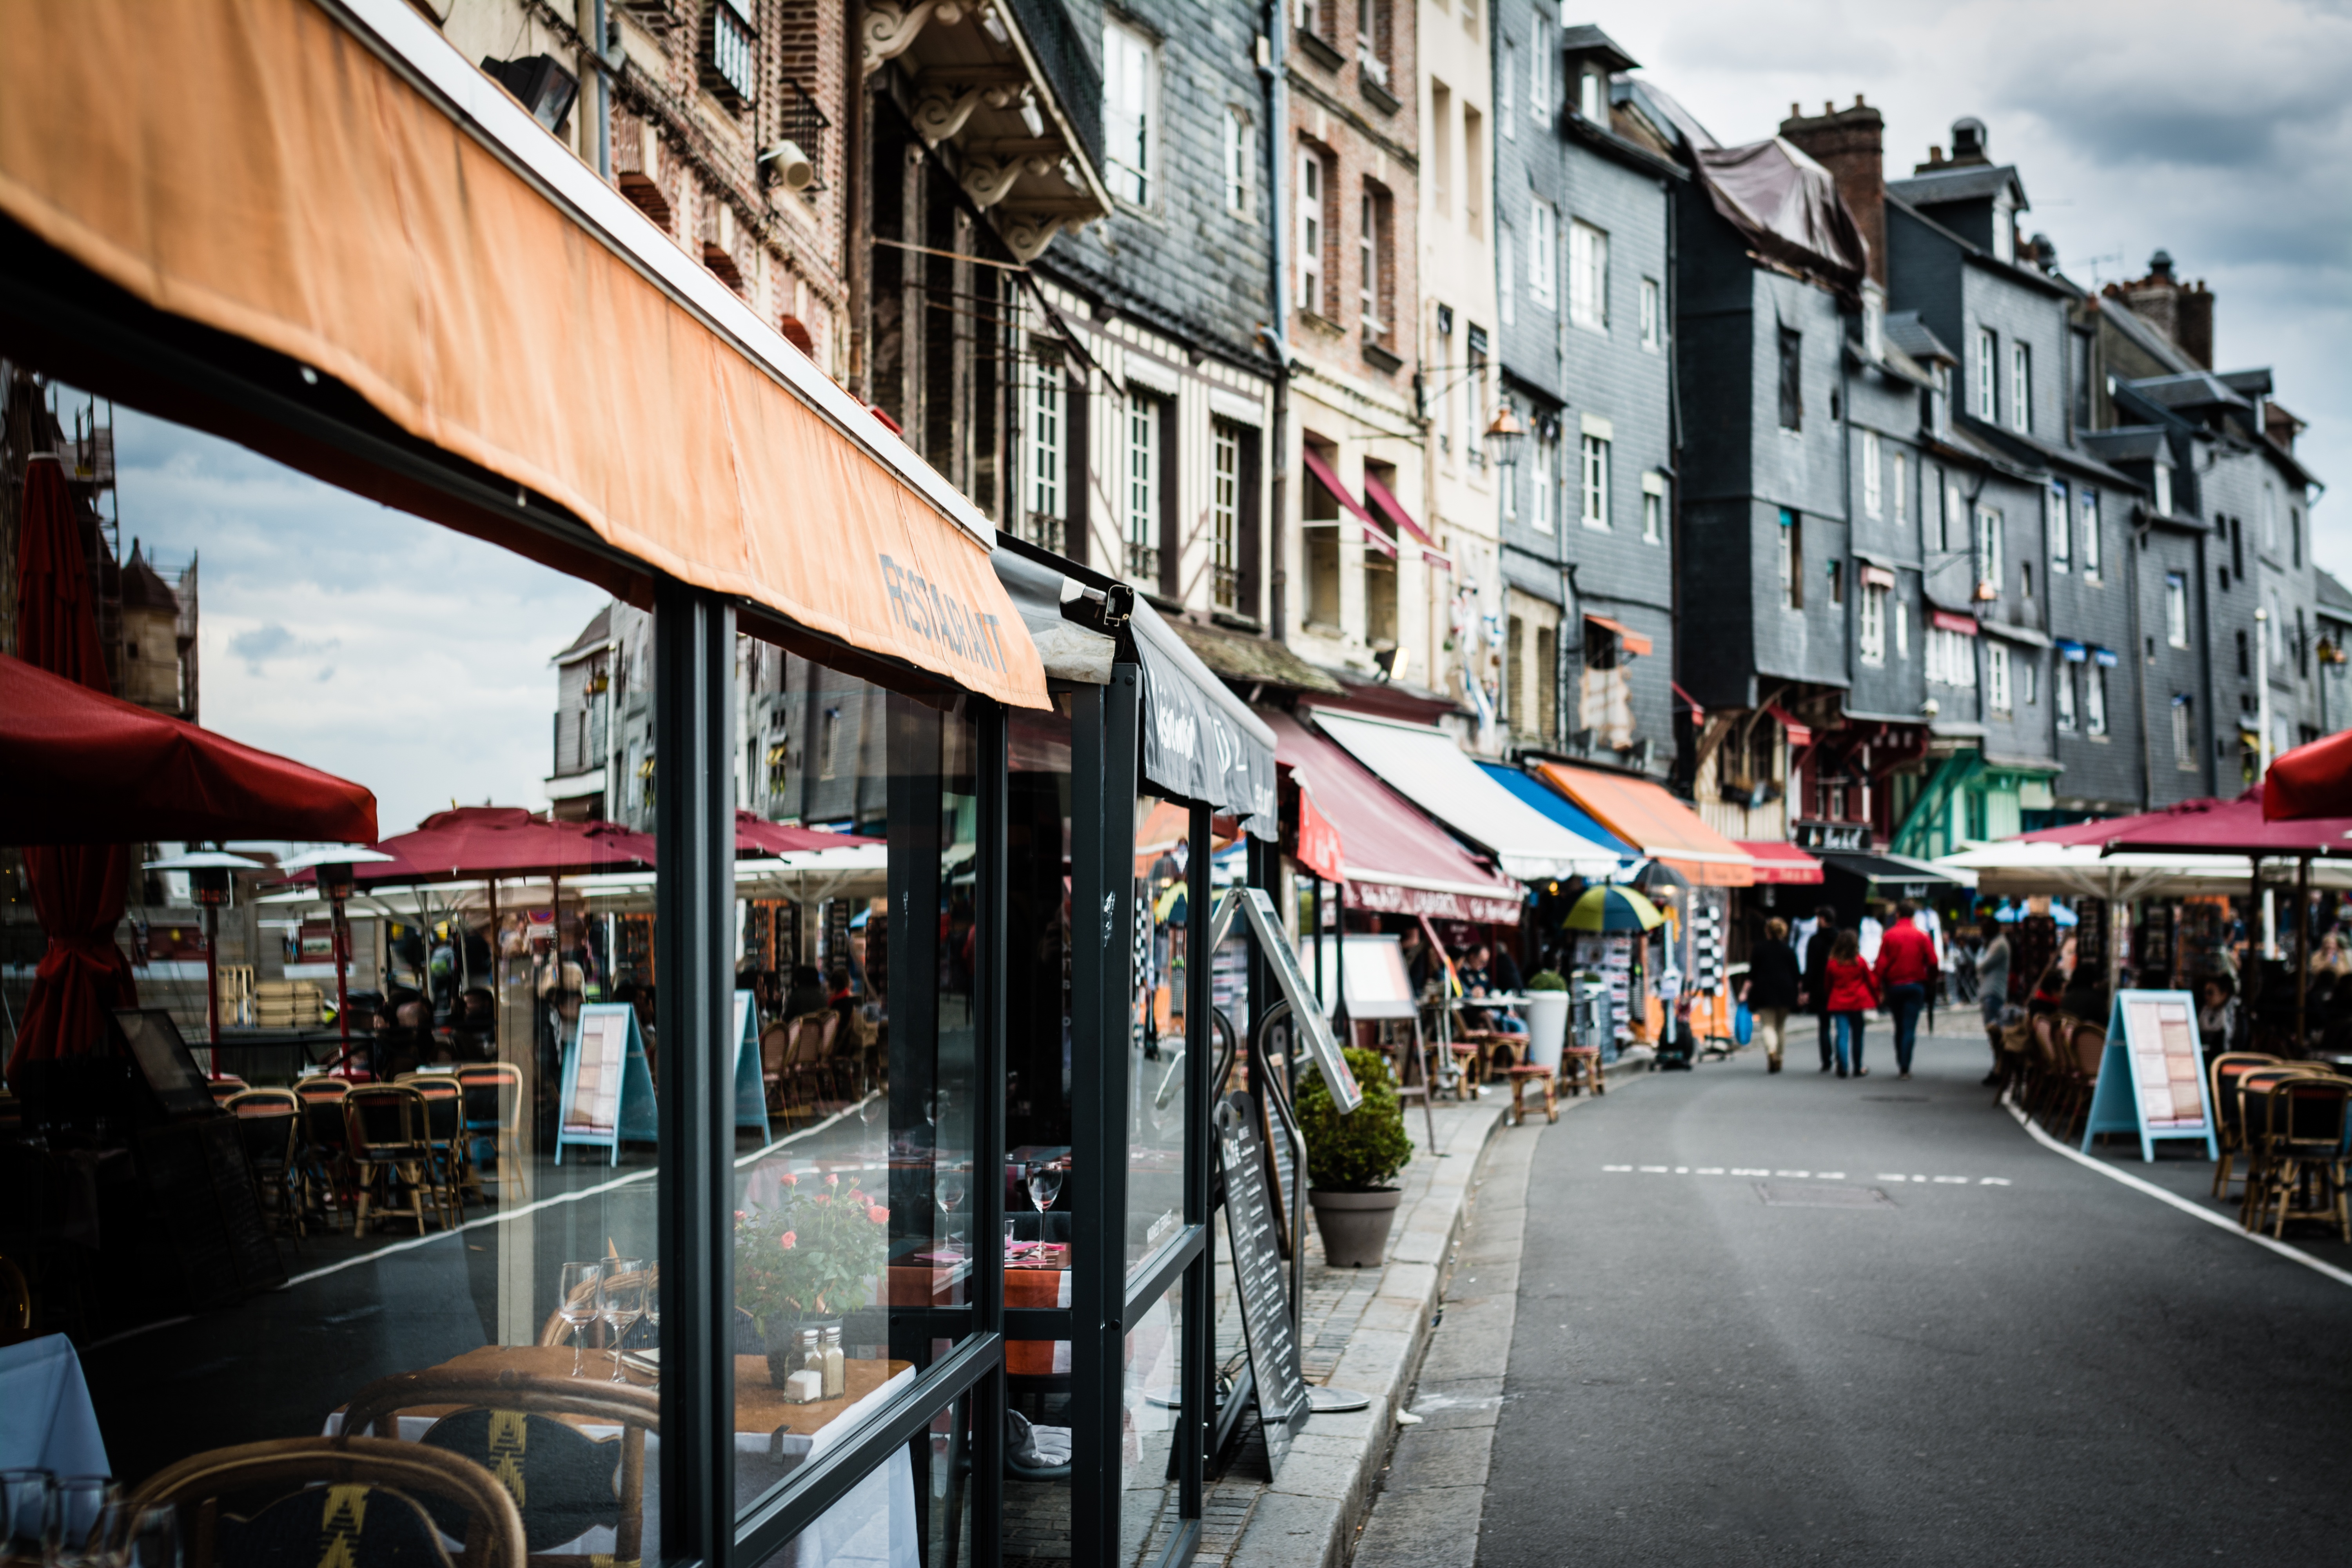
beach, sea, coast, water, architecture, people, road, street, house, town, city, urban, cityscape, downtown, tourist, travel, village, transport, france, europe, reflection, vehicle, yacht, harbor, harbour, market, port, historic, tourism, place, french, infrastructure, history, scene, normandy, european, famous, normandie, destination, honfleur, neighbourhood, scenics, urban area, human settlement